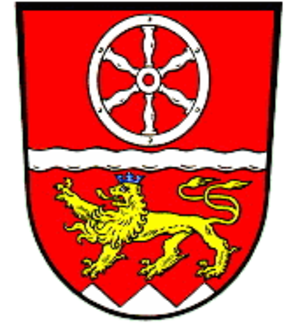
Blankenbach est une commune de Bavière, située dans l'arrondissement d'Aschaffenbourg et le district de Basse-Franconie.